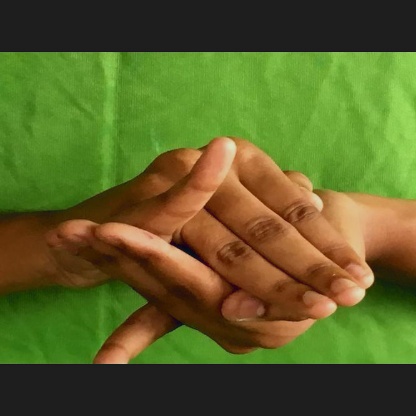
Mudra: Kurma